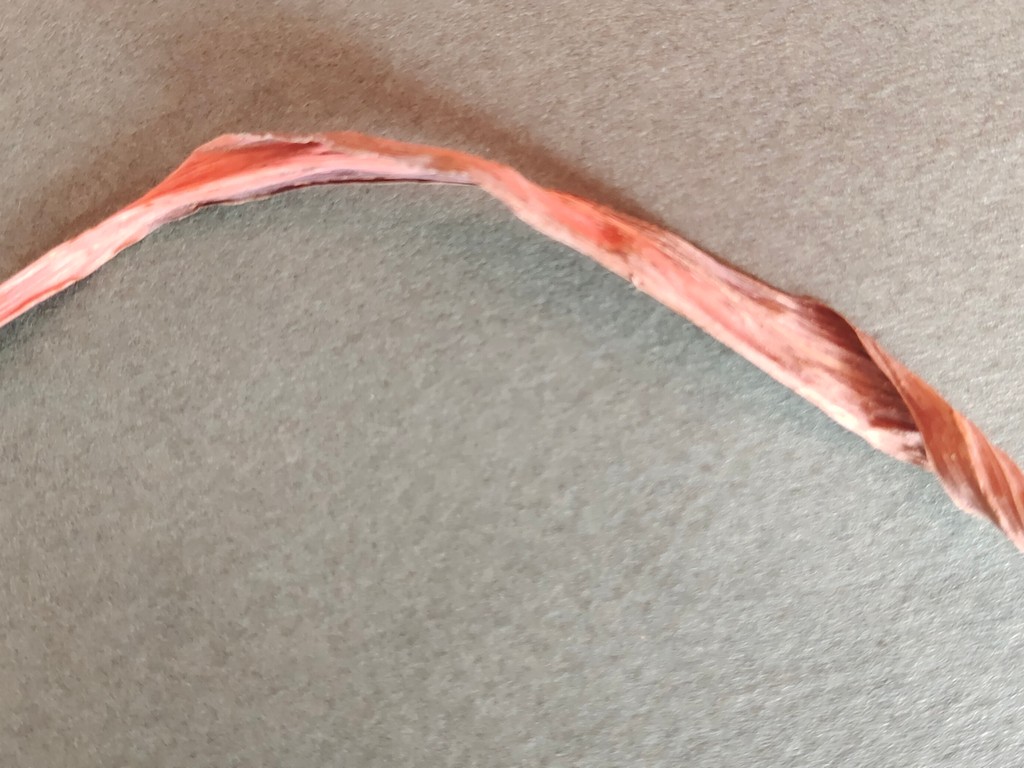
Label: Dried